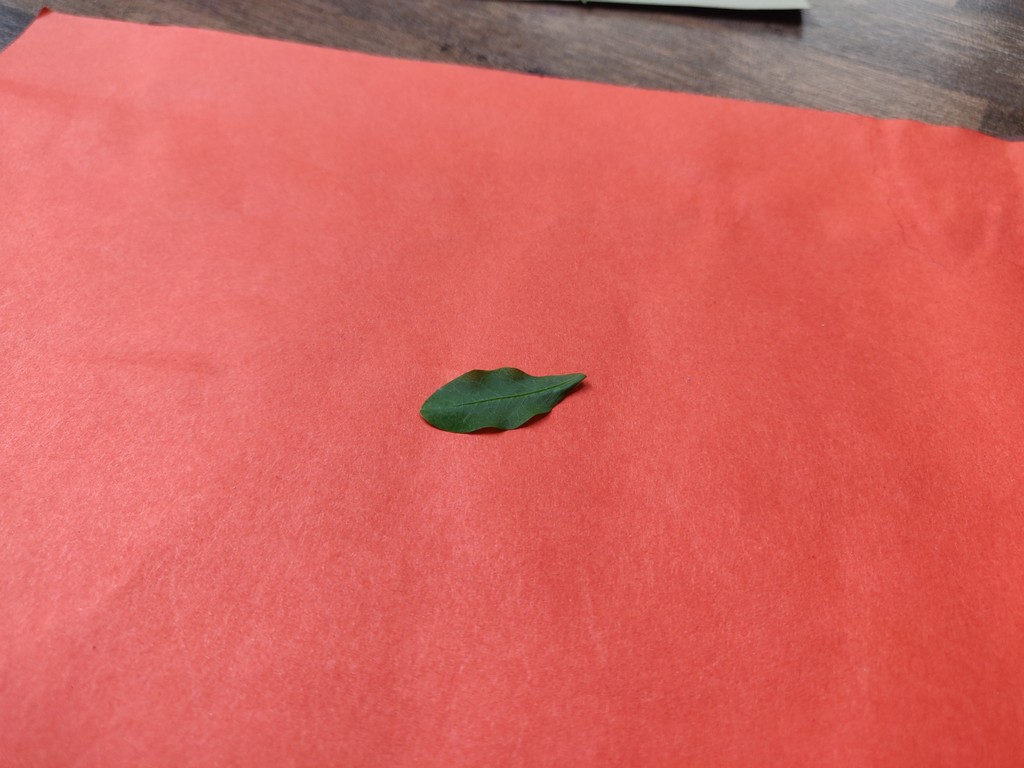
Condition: Healthy
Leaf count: single
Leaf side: front